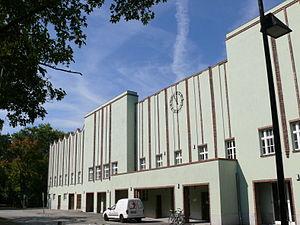
Le Poststadion est un hall omnisports situé dans le District de Moabit à Berlin en Allemagne. Il tire son nom du fait qu'il fut construit et inauguré en 1929 pour le club de sport des Postes allemandes. Il fut construit sur l'ancien site de parade des Uhlans prussiens.